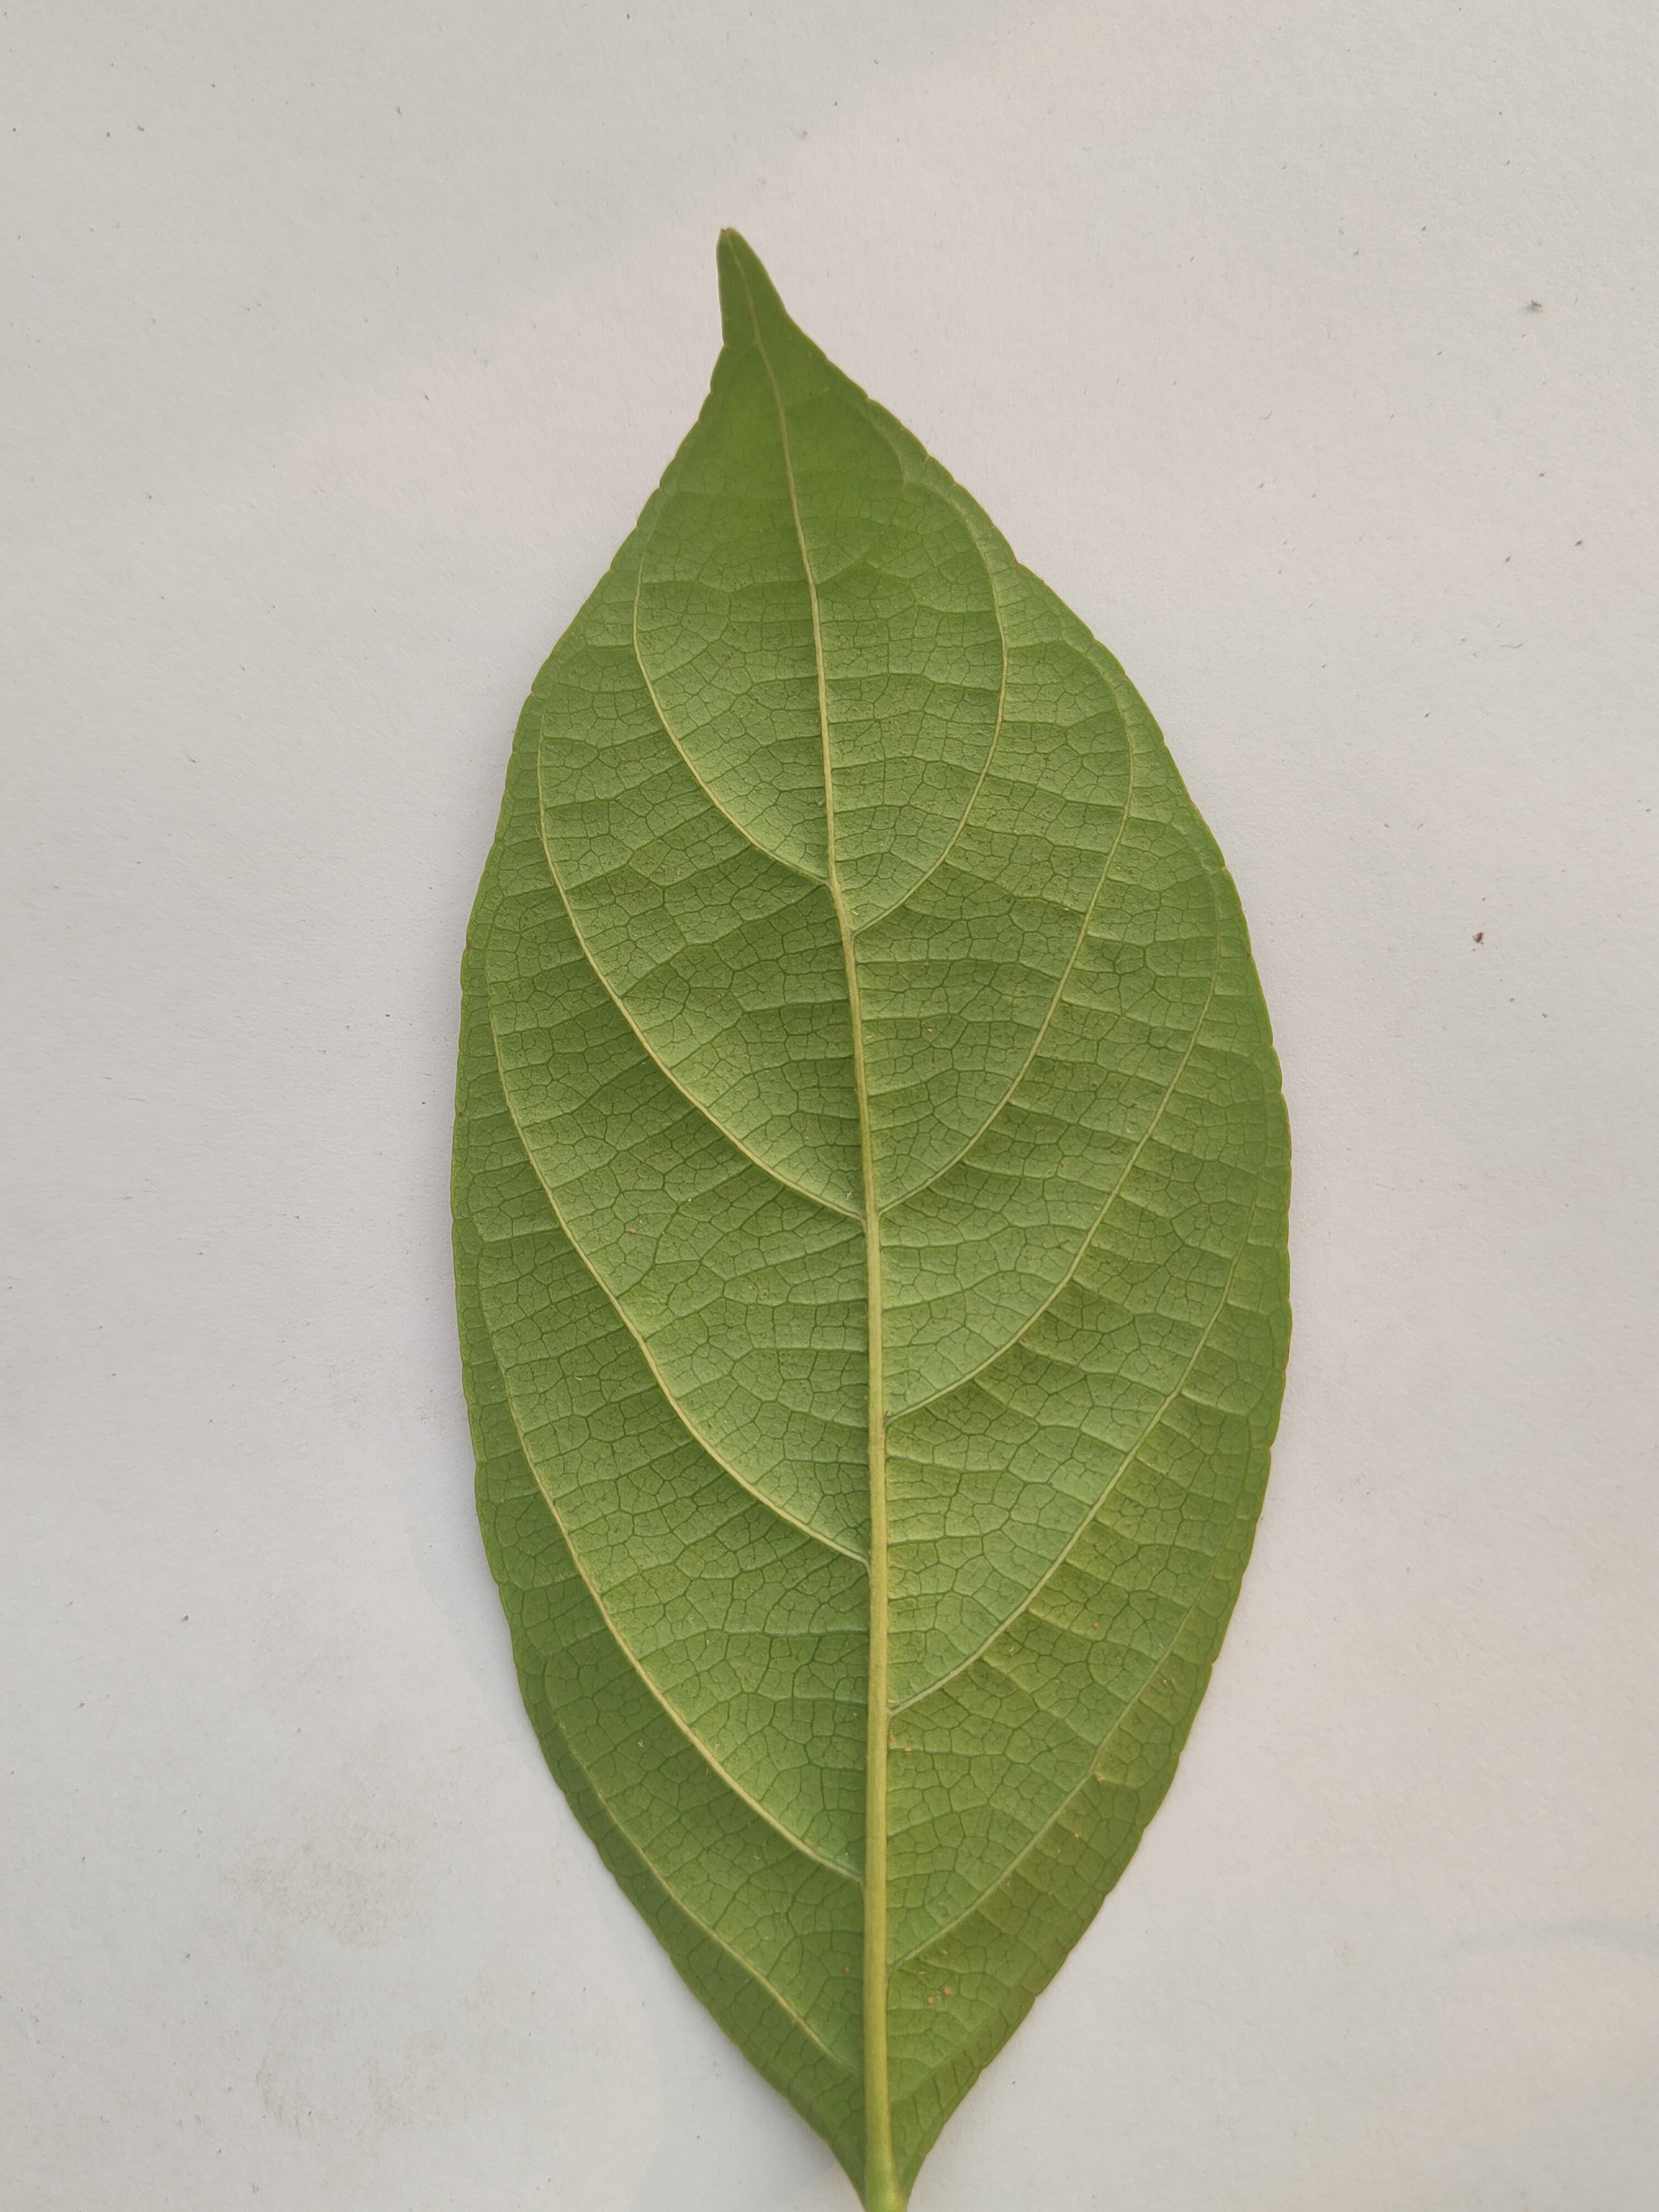
Leaf variety: Lotkon